Hamaxitus

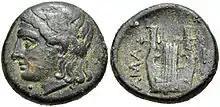
Bronze coin from Hamaxitos, 4th century BC. Obv: Laureate head of Apollo. Rev: Lyre, inscription ΑΜΑ[ΞΙΤΟΣ].

Hamaxitus was an ancient Greek city in the south-west of the Troad region of Anatolia which was considered to mark the boundary between the Troad and Aeolis. Its surrounding territory was known in Greek as ("Hamaxitia"), and included the temple of Apollo Smintheus, the salt pans at Tragasai, and the Satnioeis river (modern Tuzla Çay). It was probably an Aeolian colony.